Tommaso Besozzi

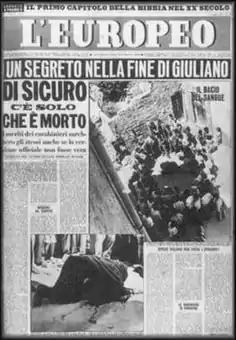
Cover of "L'Europeo" of July 1950 about the mysterious death of Giuliano

He started to work as a journalist for the "Corriere della Sera" in 1926 in Milan. In 1937 he reported from Ethiopia after the Italian invasion and occupation.